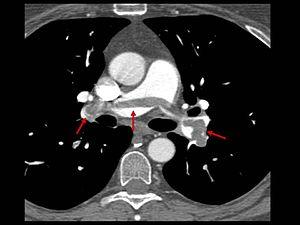
Tomodensitométrie (scanner) avec contraste iodé intraveineux, démontrant une embolie dans les artères pulmonaires centrales (embolie dite en selle).
On parle d’embolie pulmonaire lorsqu'un caillot, aussi appelé thrombus, circulant dans le sang va obstruer l'artère pulmonaire. C’est l'une des deux manifestations, avec la thrombose veineuse profonde, de la maladie thromboembolique.